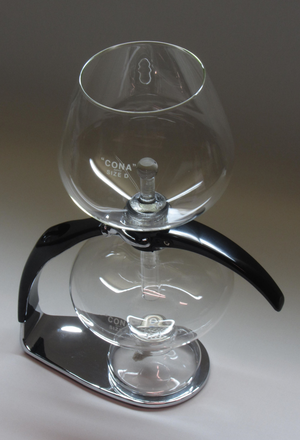
Cafetière à dépression au design industriel classique de l'usine ""Cona"", conçue par Abraham Games et fabriquée depuis 1962 jusqu'à nos jours. En 2017, l'usine a déménagé d'Angleterre aux Pays-Bas. Numéro d'article du British Museum 1997.1202.1 / Article 90793-A-E du Rotterdam Museum Bahasa Indonesia: Pembuat kopi vakum dengan desain industri klasik dari pabrik ""Cona"", dirancang oleh Abraham Games dan diproduksi mulai tahun 1962 hingga saat ini. Pada 2017, pabrik pindah dari Inggris ke Belanda. Nomor artikel British Museum 1997.1202.1 / Article 90793-A-E dari Rotterdam Museum Español: Cafetera de vacío de diseño industrial clásico de la fábrica ""Cona"", diseñada por Abraham Games y producida desde 1962 hasta la actualidad. En 2017, la fábrica se mudó de Inglaterra a los Países Bajos. Número de artículo del Museo Británico 1997,1202.1 / Artículo del Museo de Rotterdam 90793-A-E 日本語: Abraham Gamesによって設計され、1962年から現在まで製造された「Cona」工場の工業デザインクラシックバキュームコーヒーメーカー。 2017年に工場はイギリスからオランダに移転しました。大英博物館のアイテム番号1997,1202.1 /ロッテルダム博物館のアイテム90793-A-E العربية: صانع القهوة فراغ التصميم الصناعي الكلاسيكية من مصنع كونا ، صممه أبراهام ألعاب وتصنيعها من 1962 إلى الوقت الحاضر. في عام 2017 ، انتقل المصنع من المملكة المتحدة إلى هولندا. المتحف البريطاني رقم الصنف 1997 ، 1202.1 / متحف روتردام الصنف 90793-A-E